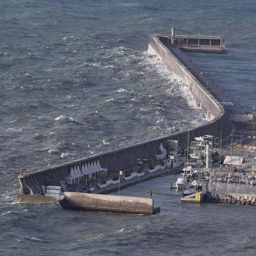
stormy seas return after western christian holiday